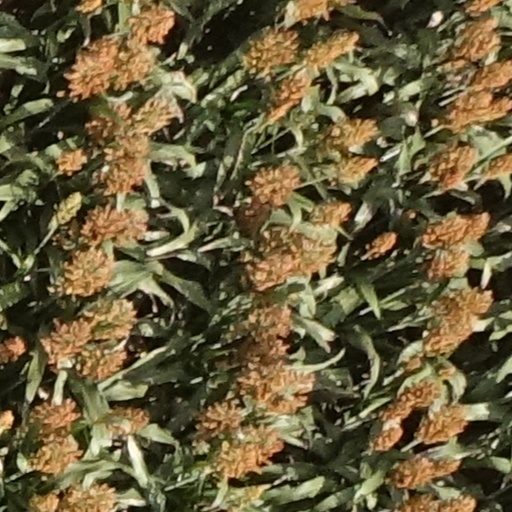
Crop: sorghum